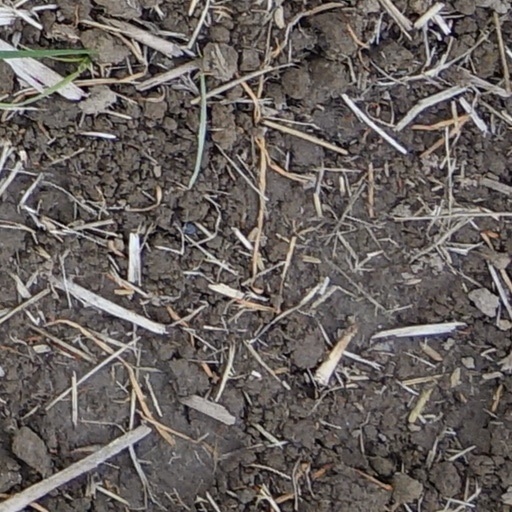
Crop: wheat